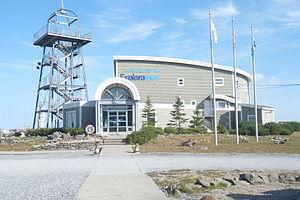
Édifice du musée-aquarium Exploramer à Sainte-Anne-des-Monts
Sainte-Anne-des-Monts est une ville du Québec au Canada, située dans la municipalité régionale de comté de La Haute-Gaspésie dans la région de la Gaspésie–Îles-de-la-Madeleine. Elle est située en rive droite de l'estuaire du fleuve Saint-Laurent.
Exploramer est une institution muséale située à Sainte-Anne-des-Monts, dans la région administrative de la Gaspésie–Îles-de-la-Madeleine au Québec. L'espace intérieur de l'édifice du musée comprend un grand nombre d'aquariums qui présentent différents écosystèmes du fleuve Saint-Laurent.